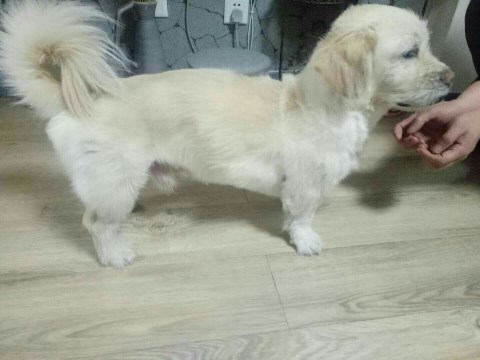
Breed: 3336-n000121-chinese_rural_dog